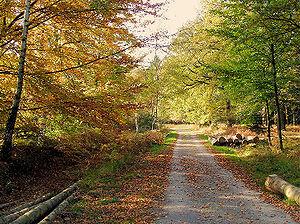
Le Hertogenwald, littéralement la Forêt ducale, est une forêt de l'est de la Belgique, située au nord du massif des Hautes Fagnes dans la province de Liège. Il représente la plus grande forêt domaniale de Belgique.